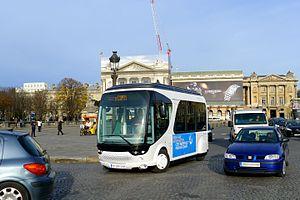
Minibus Bolloré ""BlueTram"" circulant sur les Champs-Elysées durant la COP21 à Paris. Photographié à la place de la Concorde"
Le Bluetram est une gamme d'autobus urbain fabriqué et commercialisé par le groupe français Bolloré sous la marque Blue Solutions.
Blue Solutions est une entreprise française spécialisée dans la conception et l'assemblage d'autobus électriques et la fabrication de batteries Lithium Métal Polymère basée à Ergué-Gabéric en Bretagne, filiale de l'industriel français Bolloré.